WebSphere Optimized Local Adapters

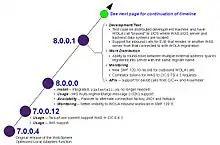
Functional Updates, Part 1

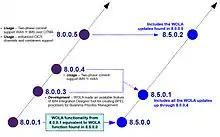
Functional Updates, Part 3

WOLA was introduced with Fixpack 4 to the WAS z/OS Version 7 Release 0 product. Application of maintenance resulted in a new directory in the product file system that provided the WOLA modules, shared objects, JCA resource adapter and development class libraries. A shell script (olaInstall.sh) created the necessary UNIX symbolic links from the runtime environment to product install file system.